Alexander Luttrell (1705–1737)

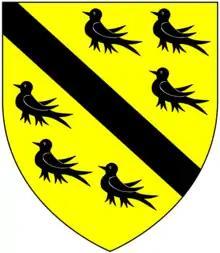
Arms of Luttrell: "Or, a bend between six martlets sable"

Alexander Luttrell (10 May 1705 – 4 June 1737) of Dunster Castle, Somerset, was an English politician and land-owner who served as Member of Parliament for his family's pocket borough of Minehead from 1727 until his death. He was the last in the male line of the Luttrell family, which had owned Dunster Castle since 1376.